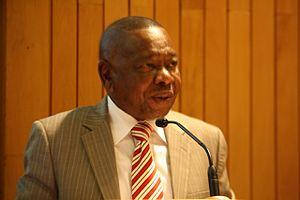
Les ministres de la Science et de la Technologie de la République d'Afrique du Sud sont chargés de la recherche scientifique. Ils ont notamment la tutelle de plusieurs agences scientifiques tels que la National Research Foundation of South Africa, le Council for Scientific and Industrial Research, la Technology Innovation Agency ou encore l'agence spatiale sud-africaine
"Bonginkosi Emmanuel ""Blade"" Nzimande est un homme politique sud-africain, membre du Parti communiste sud-africain, membre du parlement, secrétaire général du SACP de 1998 à 2009.